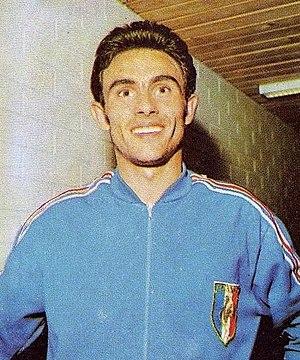
Jean-Paul Villain est un athlète français, spécialiste du 3 000 mètres steeple, vainqueur des championnats d'Europe 1971 et ancien détenteur du record de France. Il est membre du GIFA.